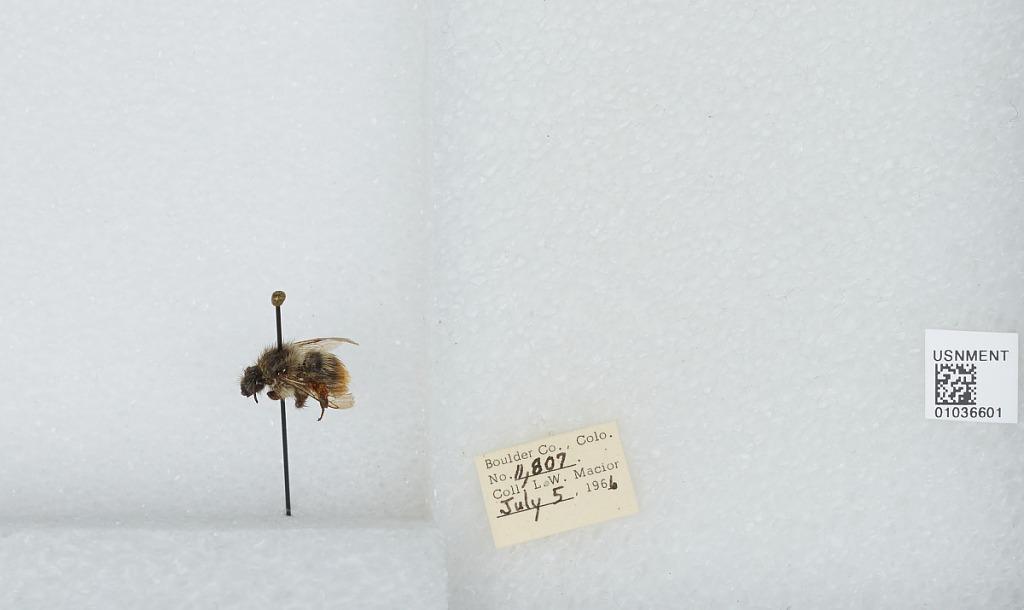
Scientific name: Bombus (Pyrobombus) mixtus Cresson
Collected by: L. Macior
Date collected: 1966-7-5
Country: United States
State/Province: Colorado
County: Boulder
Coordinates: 40.015, -105.27